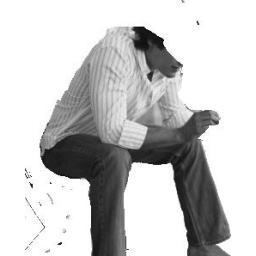
boy's body sitting in a chair